Randeep Hooda

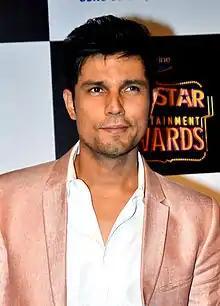
Hooda in 2014

Randeep Hooda (born 20 August 1976) is an Indian actor, who works predominantly in Hindi cinema. Hooda is known for his versatility and physical transformations for his roles. He made his Hindi film debut with "Monsoon Wedding" (2001). He had a turning point in his career with the gangster film "Once Upon a Time in Mumbaai" (2010), and continued to gain attention with supporting roles in films such as "Saheb, Biwi Aur Gangster" (2011), "Jannat 2" (2012), "Jism 2" (2012), "Cocktail" (2012), "Heroine" (2012) and "Jaat" (2025).